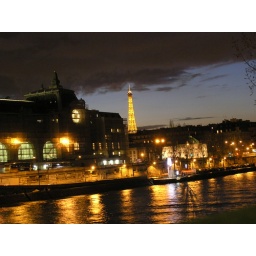
A famous tower and and D'Orssy gallery are reflected in the water in this sunset scene in Paris